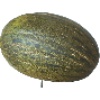
Label: melon_piel_de_sapo